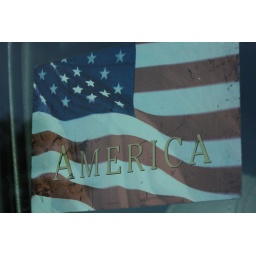
Flag in the window of a car